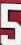
Number: 5